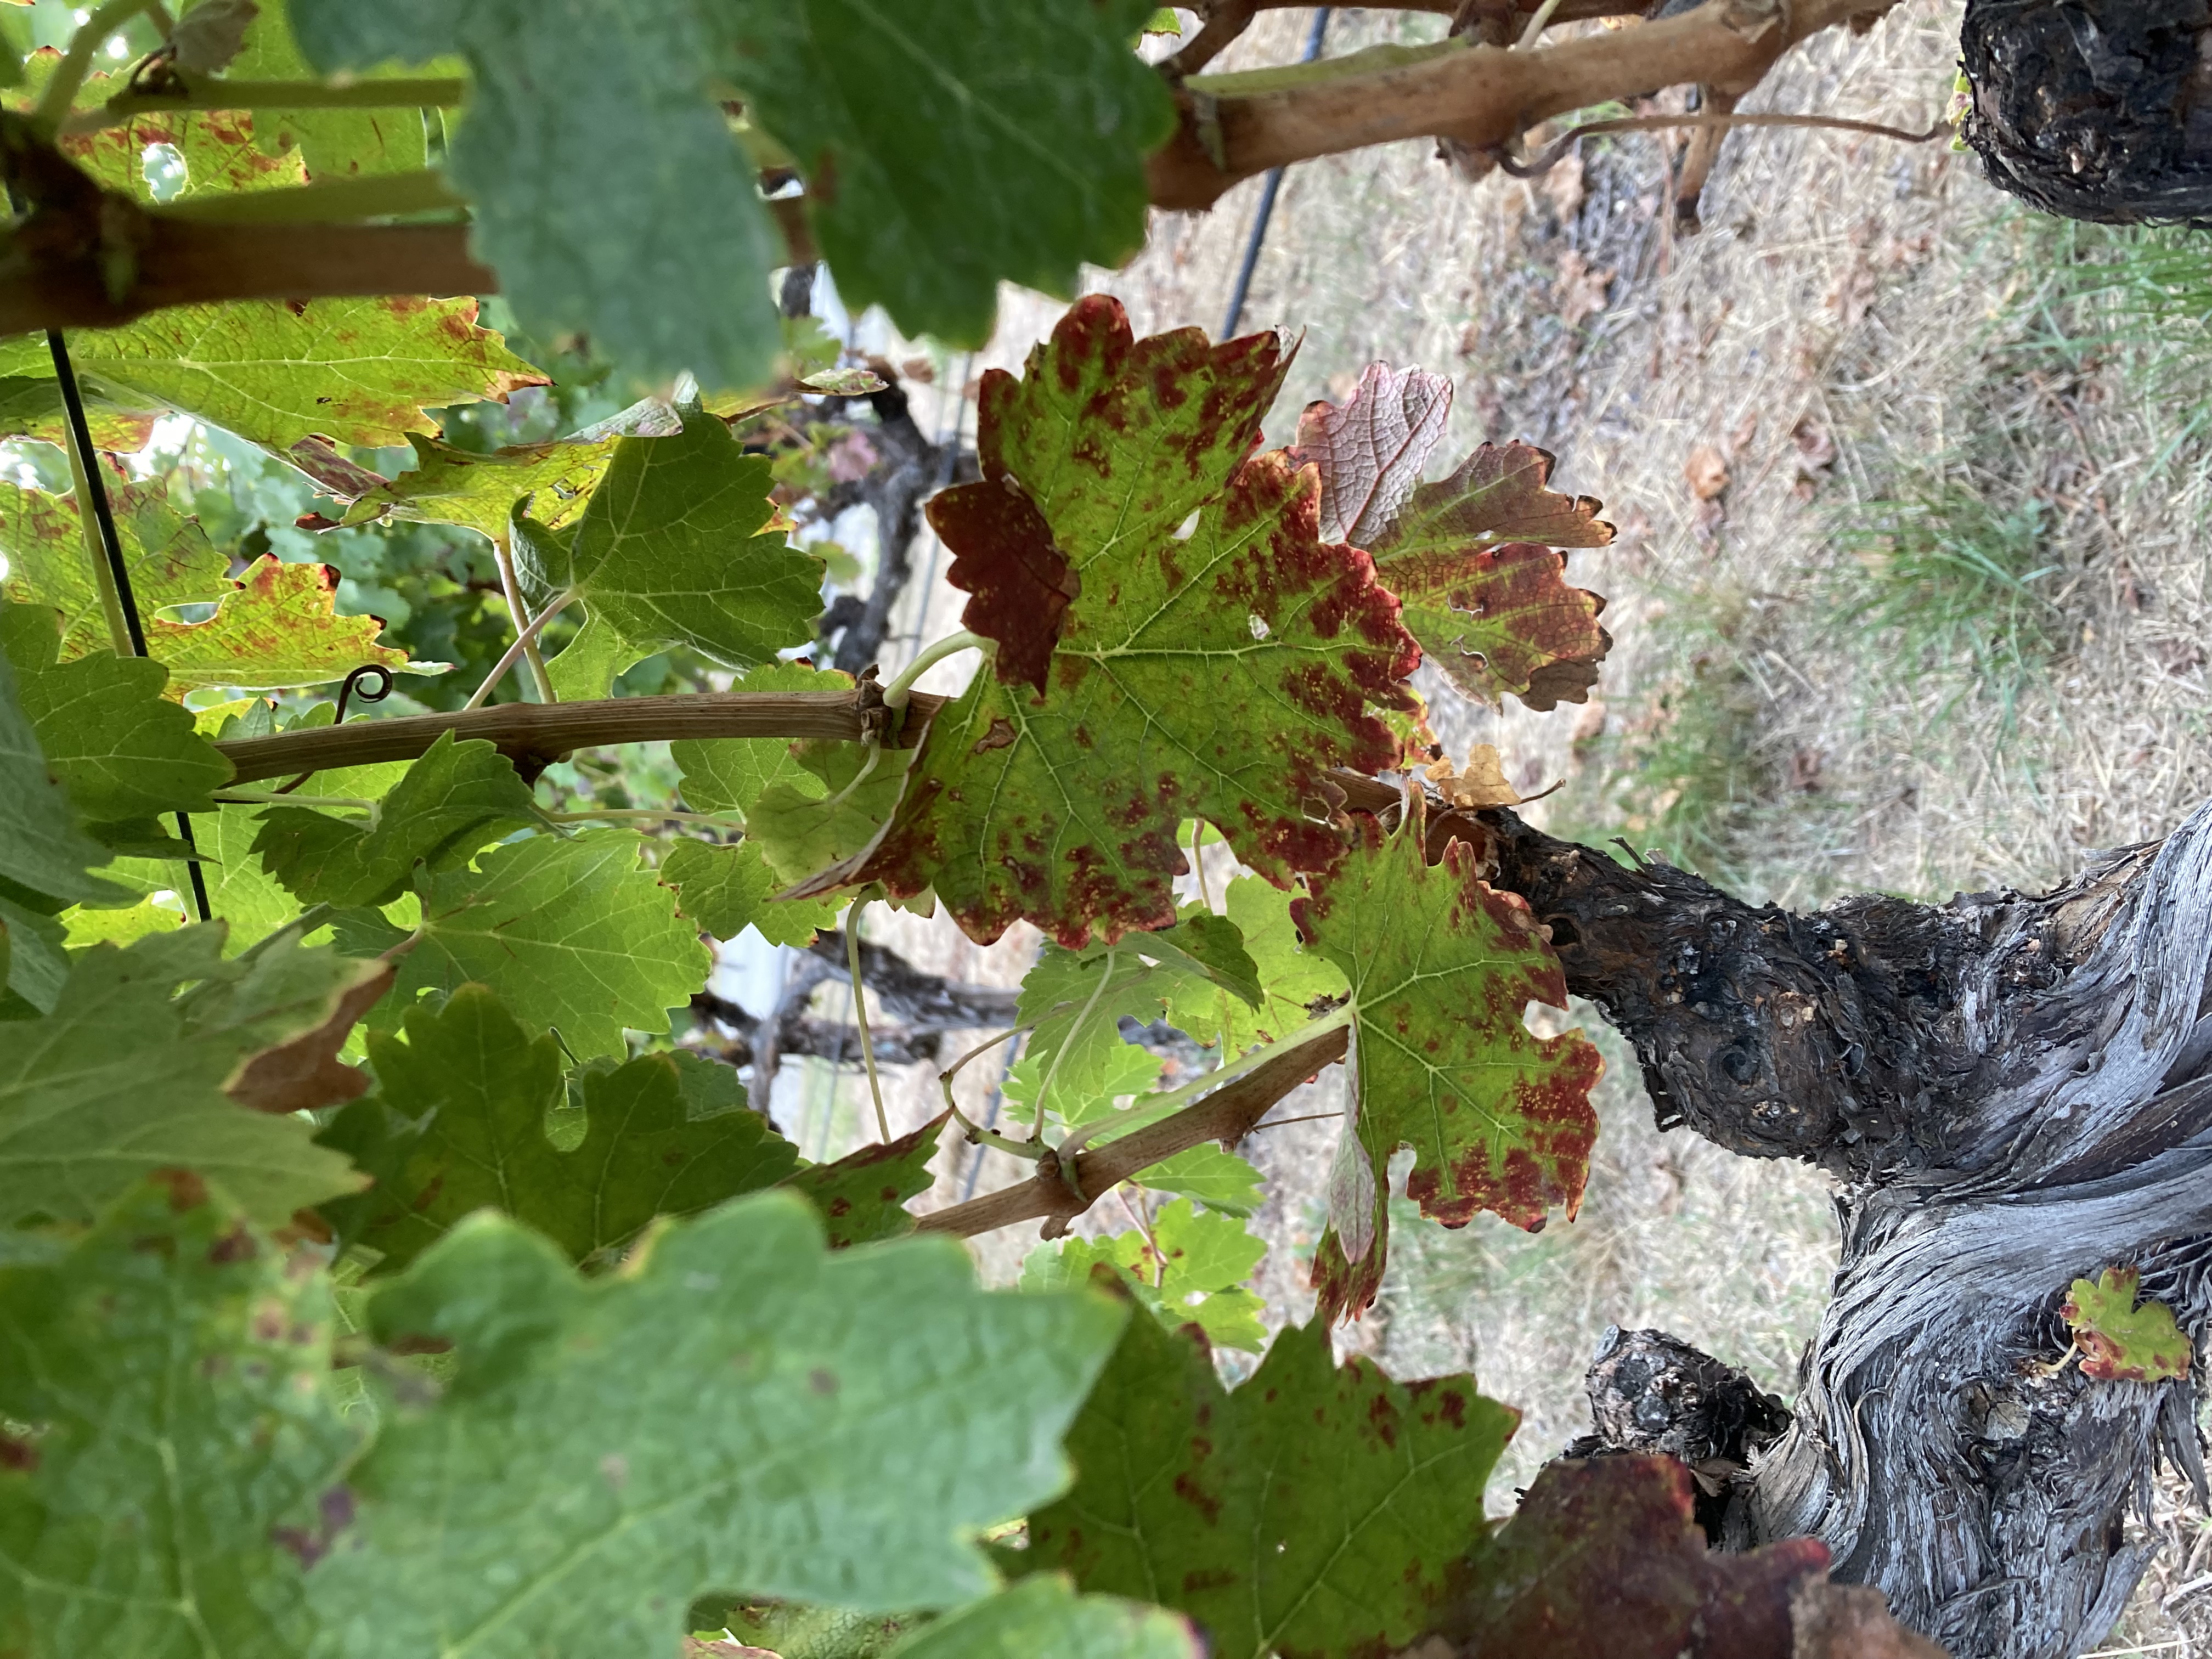
Label: Red Blotch